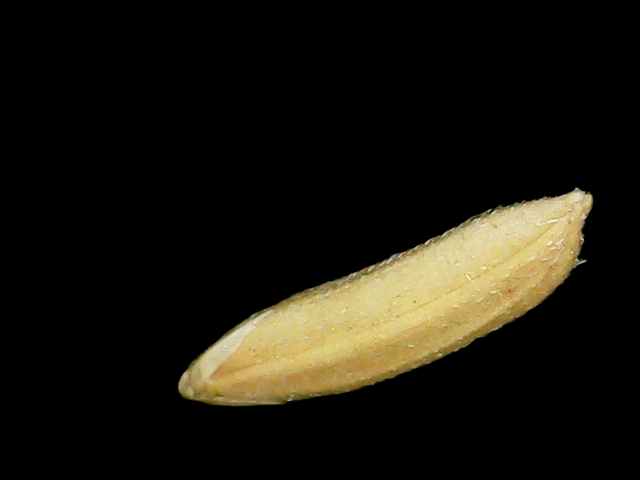
Rice variety: Binadhan16